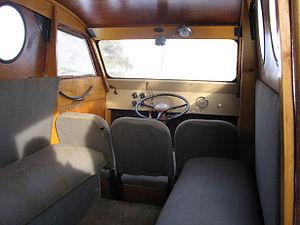
Une autoneige est un véhicule qui a une cabine pouvant transporter plusieurs personnes dans des régions recouvertes de neige ou de glace sans nécessiter de route. Elles servent par exemple au transport d'équipes de travail sur des chantiers isolés, au travail sur les pentes de ski ou au transport de matériel. Elles sont en général mues par des chenilles mais parfois par des pneus. Elles ne doivent pas être confondues avec les motoneiges.